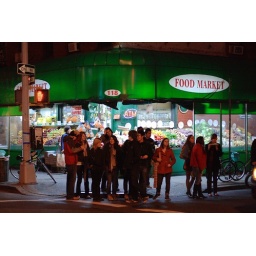
...a bunch of young people wait to cross a street in the East Village...